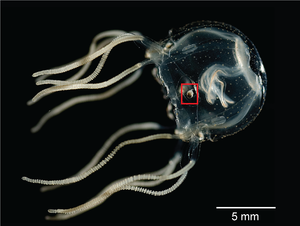
Tripedalia cystophora est une cuboméduse appartenant à la famille des Tripedaliidae.